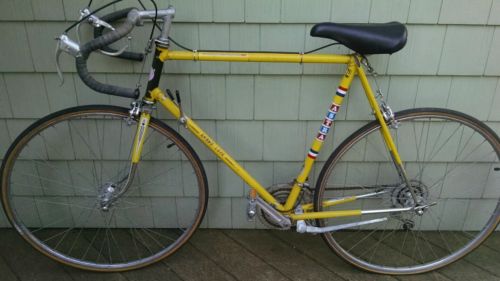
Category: bicycle